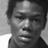
Emotion: neutral